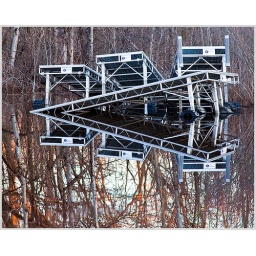
A dock waiting in standing water for ice-out . Near Pelican Lake, MN. Apr 22, 2009.